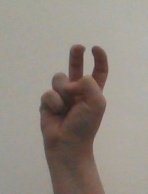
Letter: toot